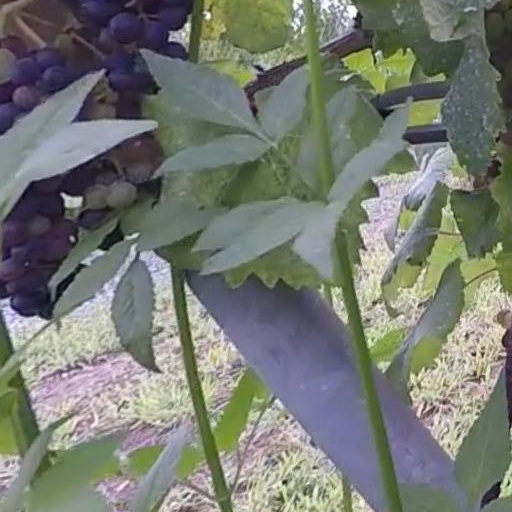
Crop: grape